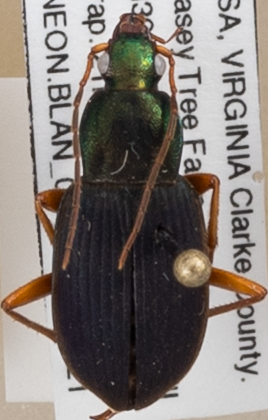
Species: Chlaenius aestivus
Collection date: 2019-05-21
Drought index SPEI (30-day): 0.8
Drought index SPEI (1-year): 2.09
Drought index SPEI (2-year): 2.09